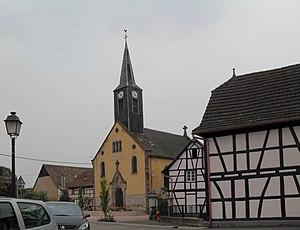
La chapelle Saint-Wendelin à Hipsheim, côté nord